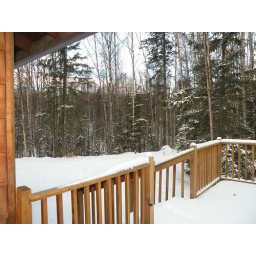
Standing on the deck outside of french doors in dining area looking to the left.